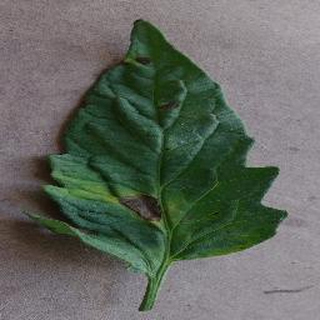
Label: tomato_early_blight